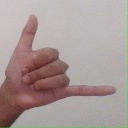
अक्षर: द